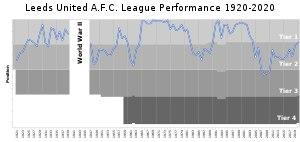
Le Leeds United Football Club, communément appelé Leeds United ou de manière informelle Leeds, est un club de football professionnel anglais basé dans la ville de Leeds. Le club est fondé en 1919, à la suite de la dissolution de Leeds City, et évolue depuis au stade d'Elland Road dans le quartier de Beeston. Le surnom du club, The Peacocks provient de l'ancien nom de la rue où se dresse le stade, The Old Peacock Ground.